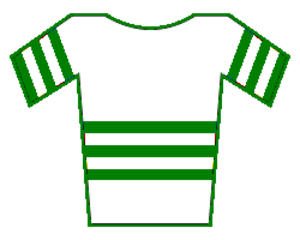
Maillot Vuelta Cataluña
La 92ᵉ édition du Tour de Catalogne a eu lieu du 19 au 25 mars 2012. Il s'agit de la 5ᵉ épreuve de l'UCI World Tour 2012.
La 94ᵉ édition du Tour de Catalogne a eu lieu du 24 au 30 mars 2014. Il s'agit de la 5ᵉ épreuve de l'UCI World Tour 2014.
Dans certaines compétitions par étapes de cyclisme sur route, le maillot blanc est un maillot distinctif de couleur blanche porté par le coureur occupant la première place d'un classement.
Le Tour de Catalogne est une course cycliste sur route à étapes se disputant en Catalogne. La première édition a lieu en 1911, soit 24 ans avant le tour d'Espagne. Cette course est inscrite depuis 2005 au programme du calendrier ProTour, devenue World Tour en 2011. C'est l'une des trois courses par étapes du World Tour en Espagne, avec le Tour d'Espagne et le Tour du Pays Basque.